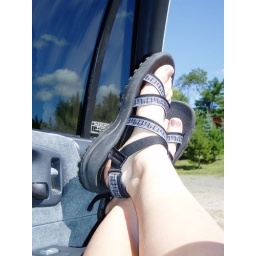
waiting in the car while the boys prepared for the trip home